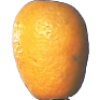
Label: kumquats